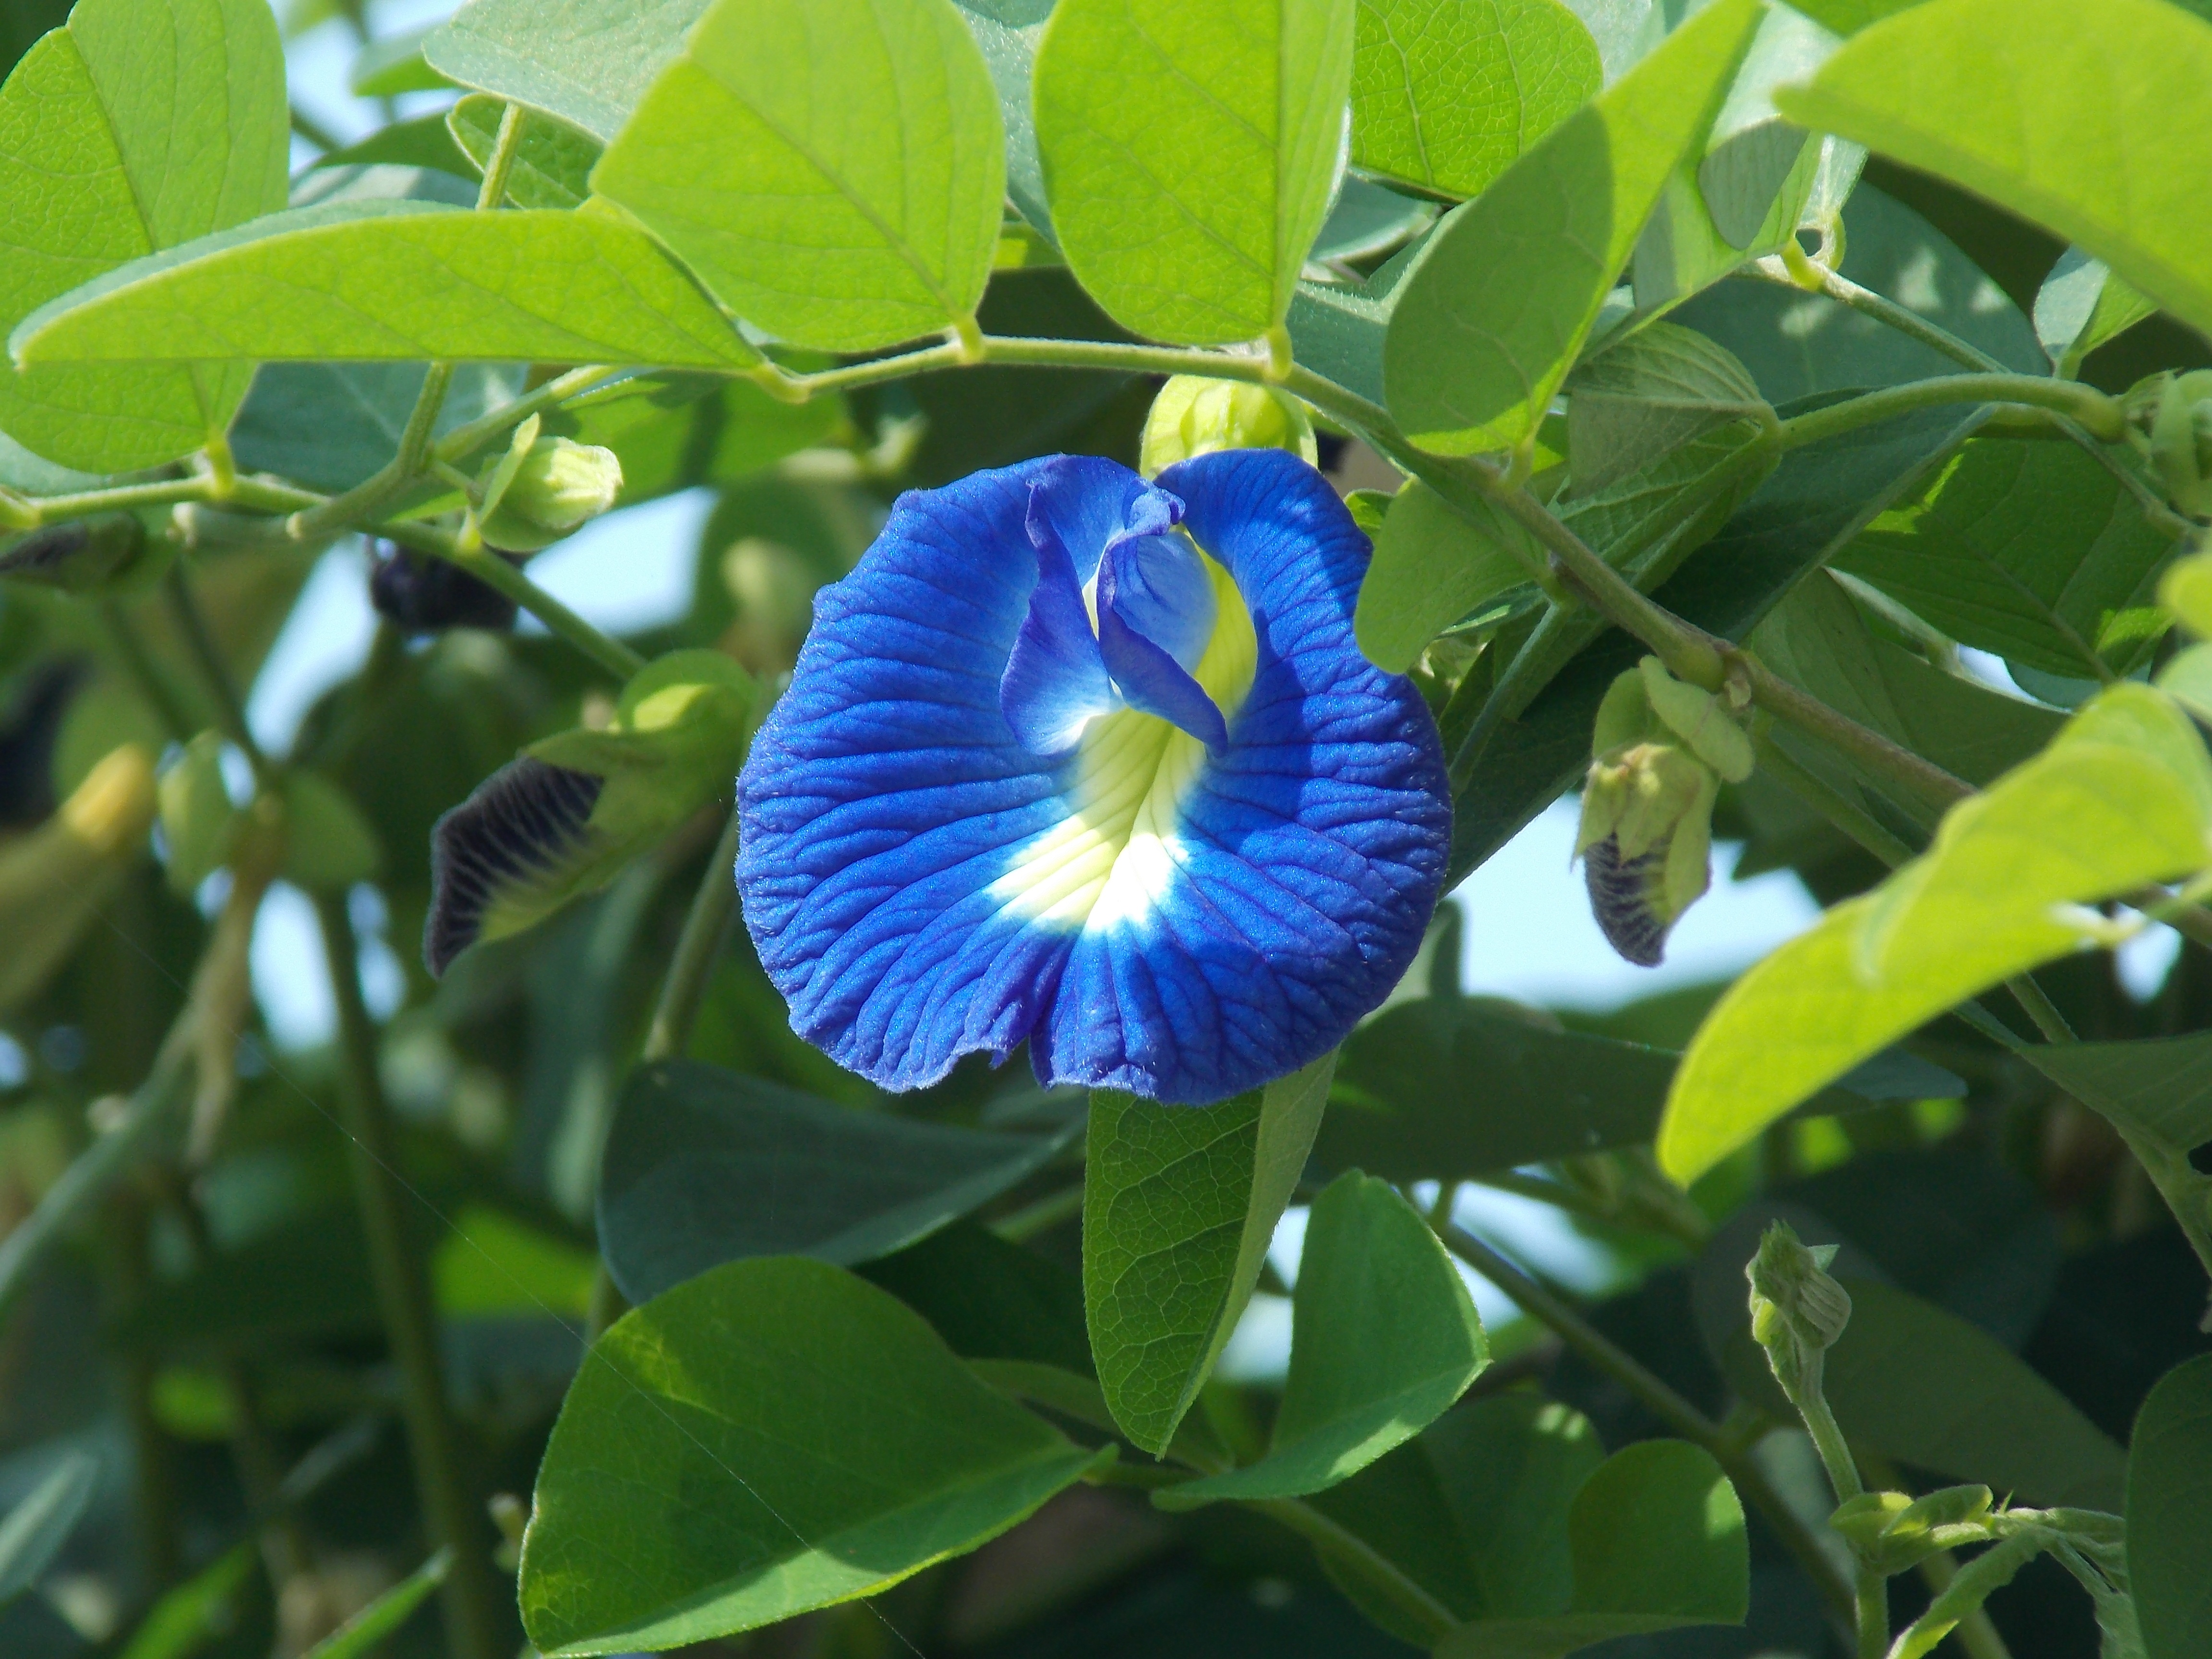
plant, leaf, flower, bloom, floral, foliage, spring, green, natural, botany, blue, garden, flora, botanical, petals, creeper, morning glory, flowering, botanic, flowering plant, dayflower, clitoria ternatea, butterfly pea, pigeonwings, land plant, dayflower family, morning glory family, asian pigeonwings, bluebellvine, blue pea, cordofan pea, darwin pea